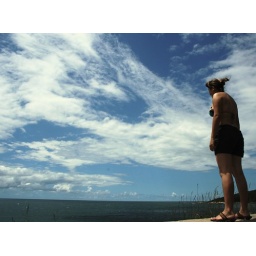
huhuhu flying in the sky